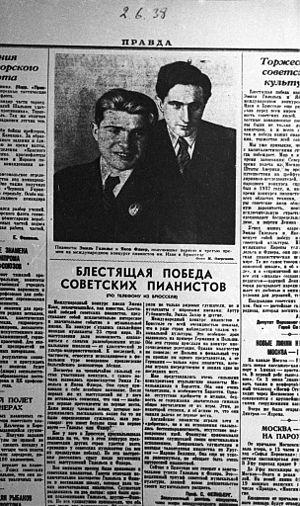
Iakov Vladimirovitch Flier est un pianiste et pédagogue russe.